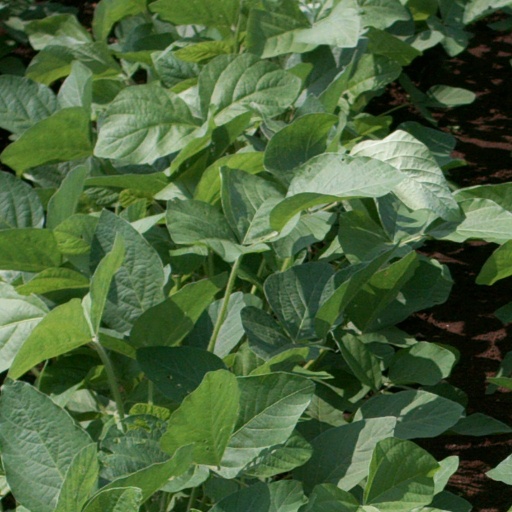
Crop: soybean